Martellus Bennett

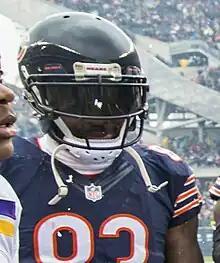
Bennett playing for the Chicago Bears in 2014

On August 5, Bennett was suspended by the team after slamming teammate Kyle Fuller to the ground after Fuller had violently grabbed him by the helmet. Bennett was reinstated on August 10. In Week 4, against the Green Bay Packers, he recorded a career-high 134 yards in the 38–17 loss. In Week 14 against the Dallas Cowboys, Bennett recorded his 77th catch of the year, surpassing Mike Ditka for the most receptions by a tight end in Bears history. In the same game, he recorded a career-high 12 receptions for 84 yards and a touchdown. He finished the season with 90 receptions for 916 yards and six touchdowns. On January 19, 2015, Bennett was named to the 2015 Pro Bowl, replacing New England Patriots tight end Rob Gronkowski.